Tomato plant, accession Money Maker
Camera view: vertical (180 deg); turntable rotation: 30 degrees
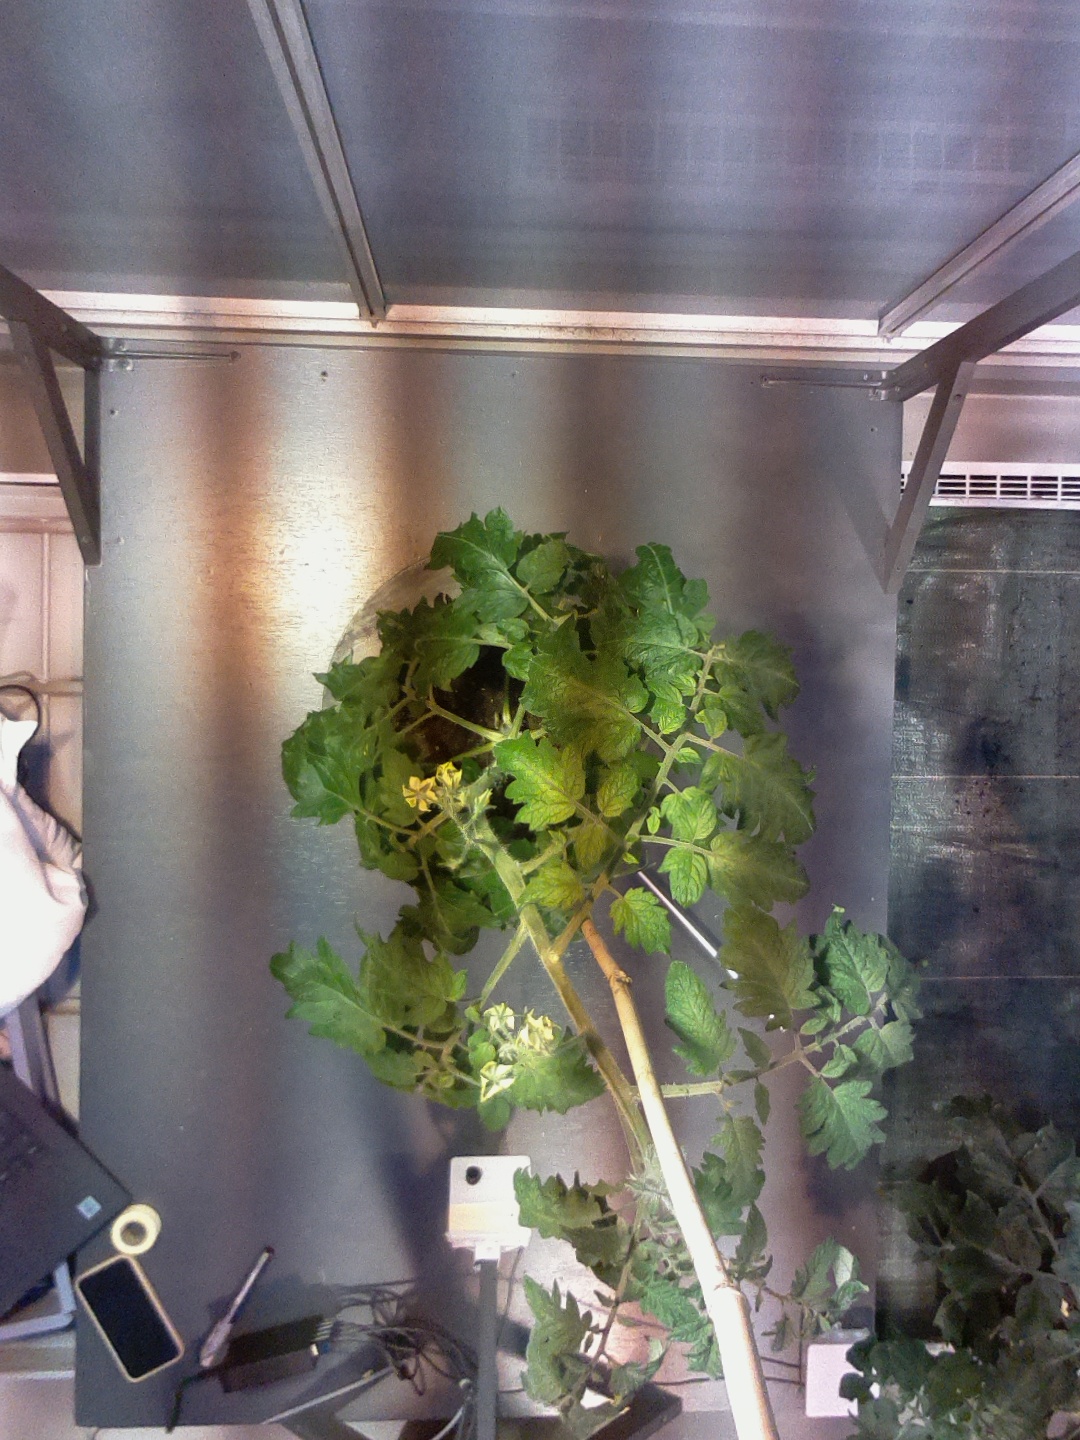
BBCH growth stage 64: 40%-50% of flowers open